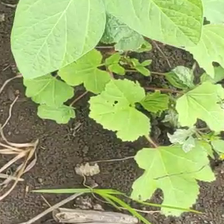
Weed species: Little_Mallow(Malva parviflora)